Helsinki Seagulls

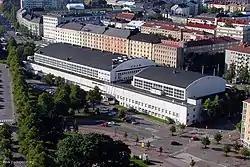
The Töölö Sports Hall

The Seagulls play their home games in the Töölö Sports Hall.